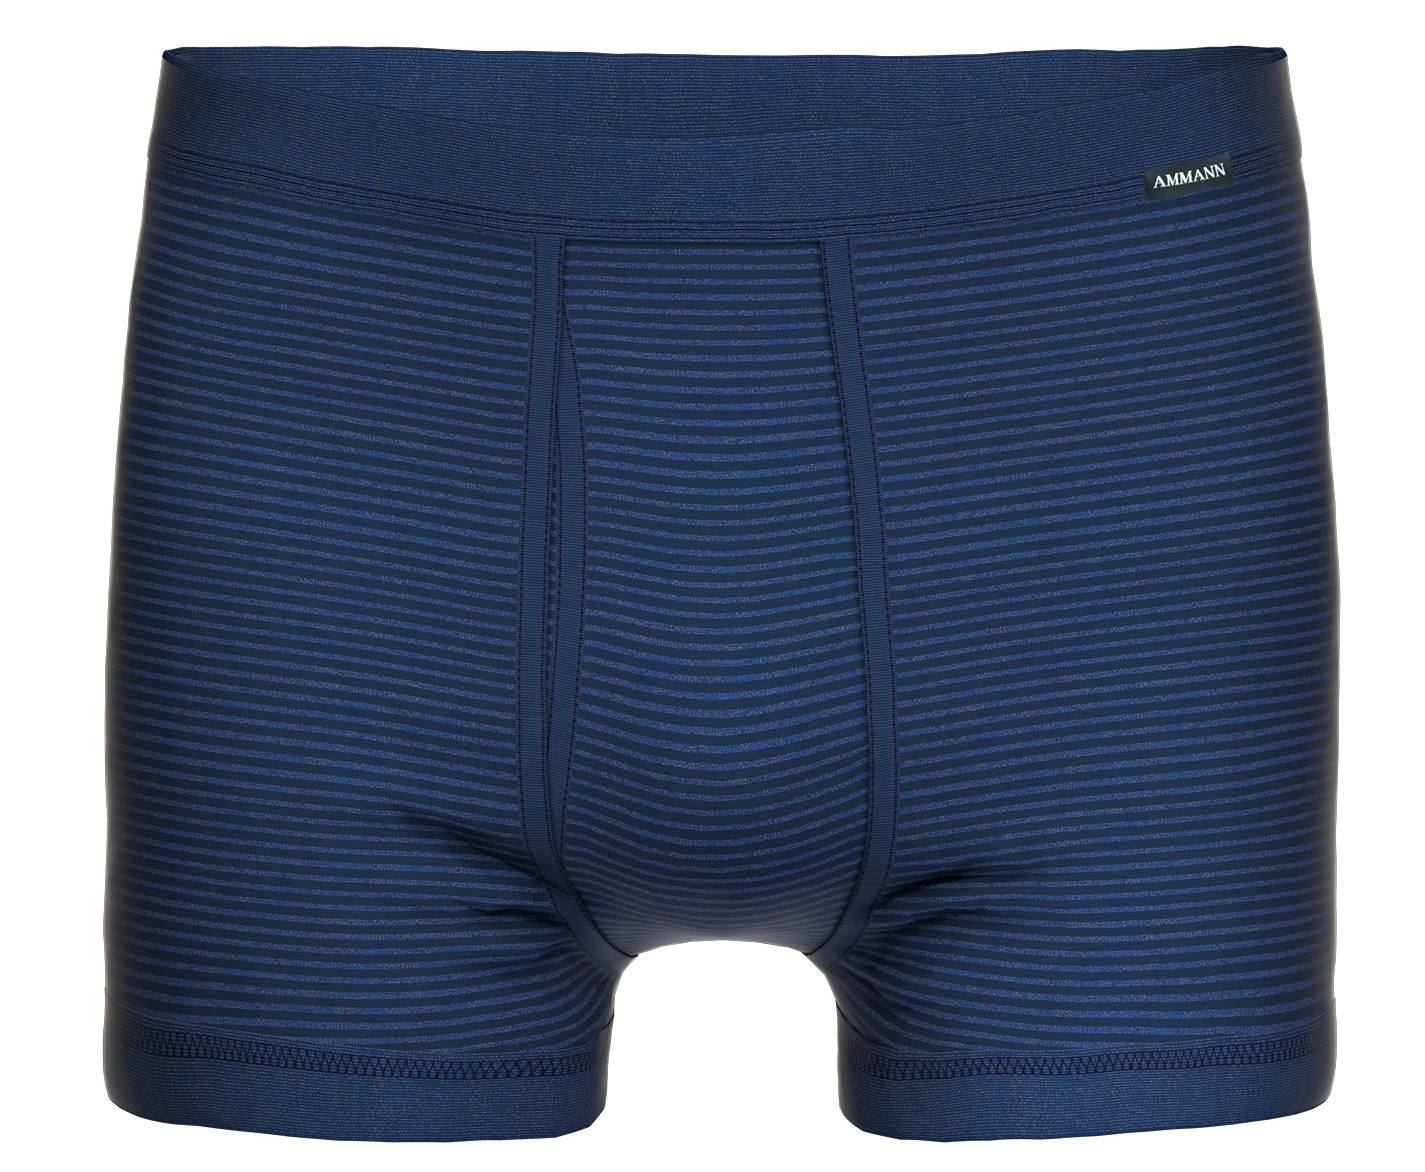
Schlüpfer
Brand: Ammann
Category: Business & Industrial > Heavy Machinery > Tractors > Articulated 4WD Tractors